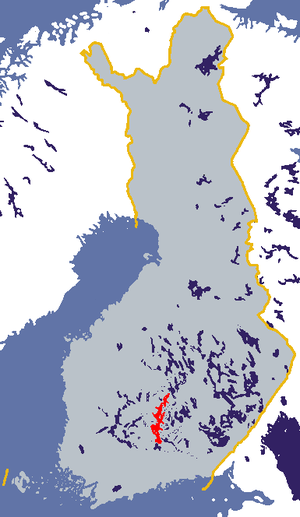
Le lac Päijänne est un lac finlandais situé dans la région de Finlande-Centrale de la province de Finlande-Occidentale et dans la région Päijät-Häme de la province de Finlande-Méridionale.